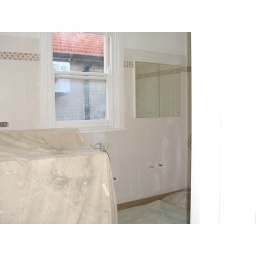
Tiles on the floor and walls, vanity/mirror/cupboard goes in on the right. Plus an overexposed white door on the far right!